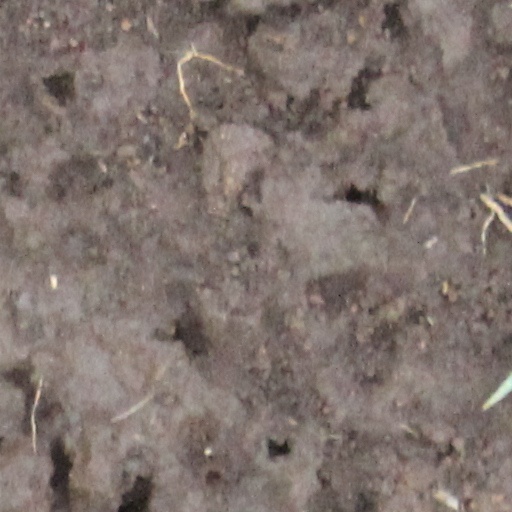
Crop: wheat